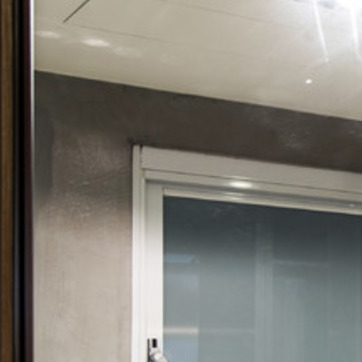
Material: mirror